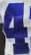
Number: 4